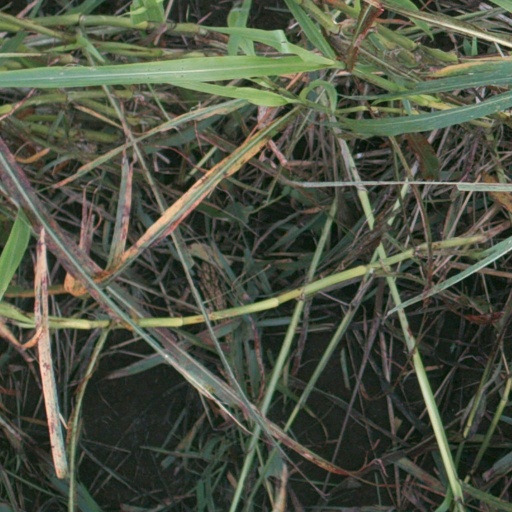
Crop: sorghum